Jesus – The Film

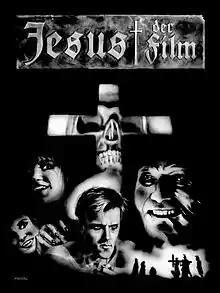
Theatrical release poster

Jesus – The Film (also called "Jesusfilm") is a 1986 experimental feature film by German filmmaker Michael Brynntrup. This "Monumental Film" on Super 8 contains 35 episodes made by 22 filmmakers and collectives from East and West Germany. Each episode is a very loose interpretation of the stories, parables and stations of the life of Jesus.